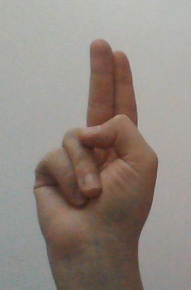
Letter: taa